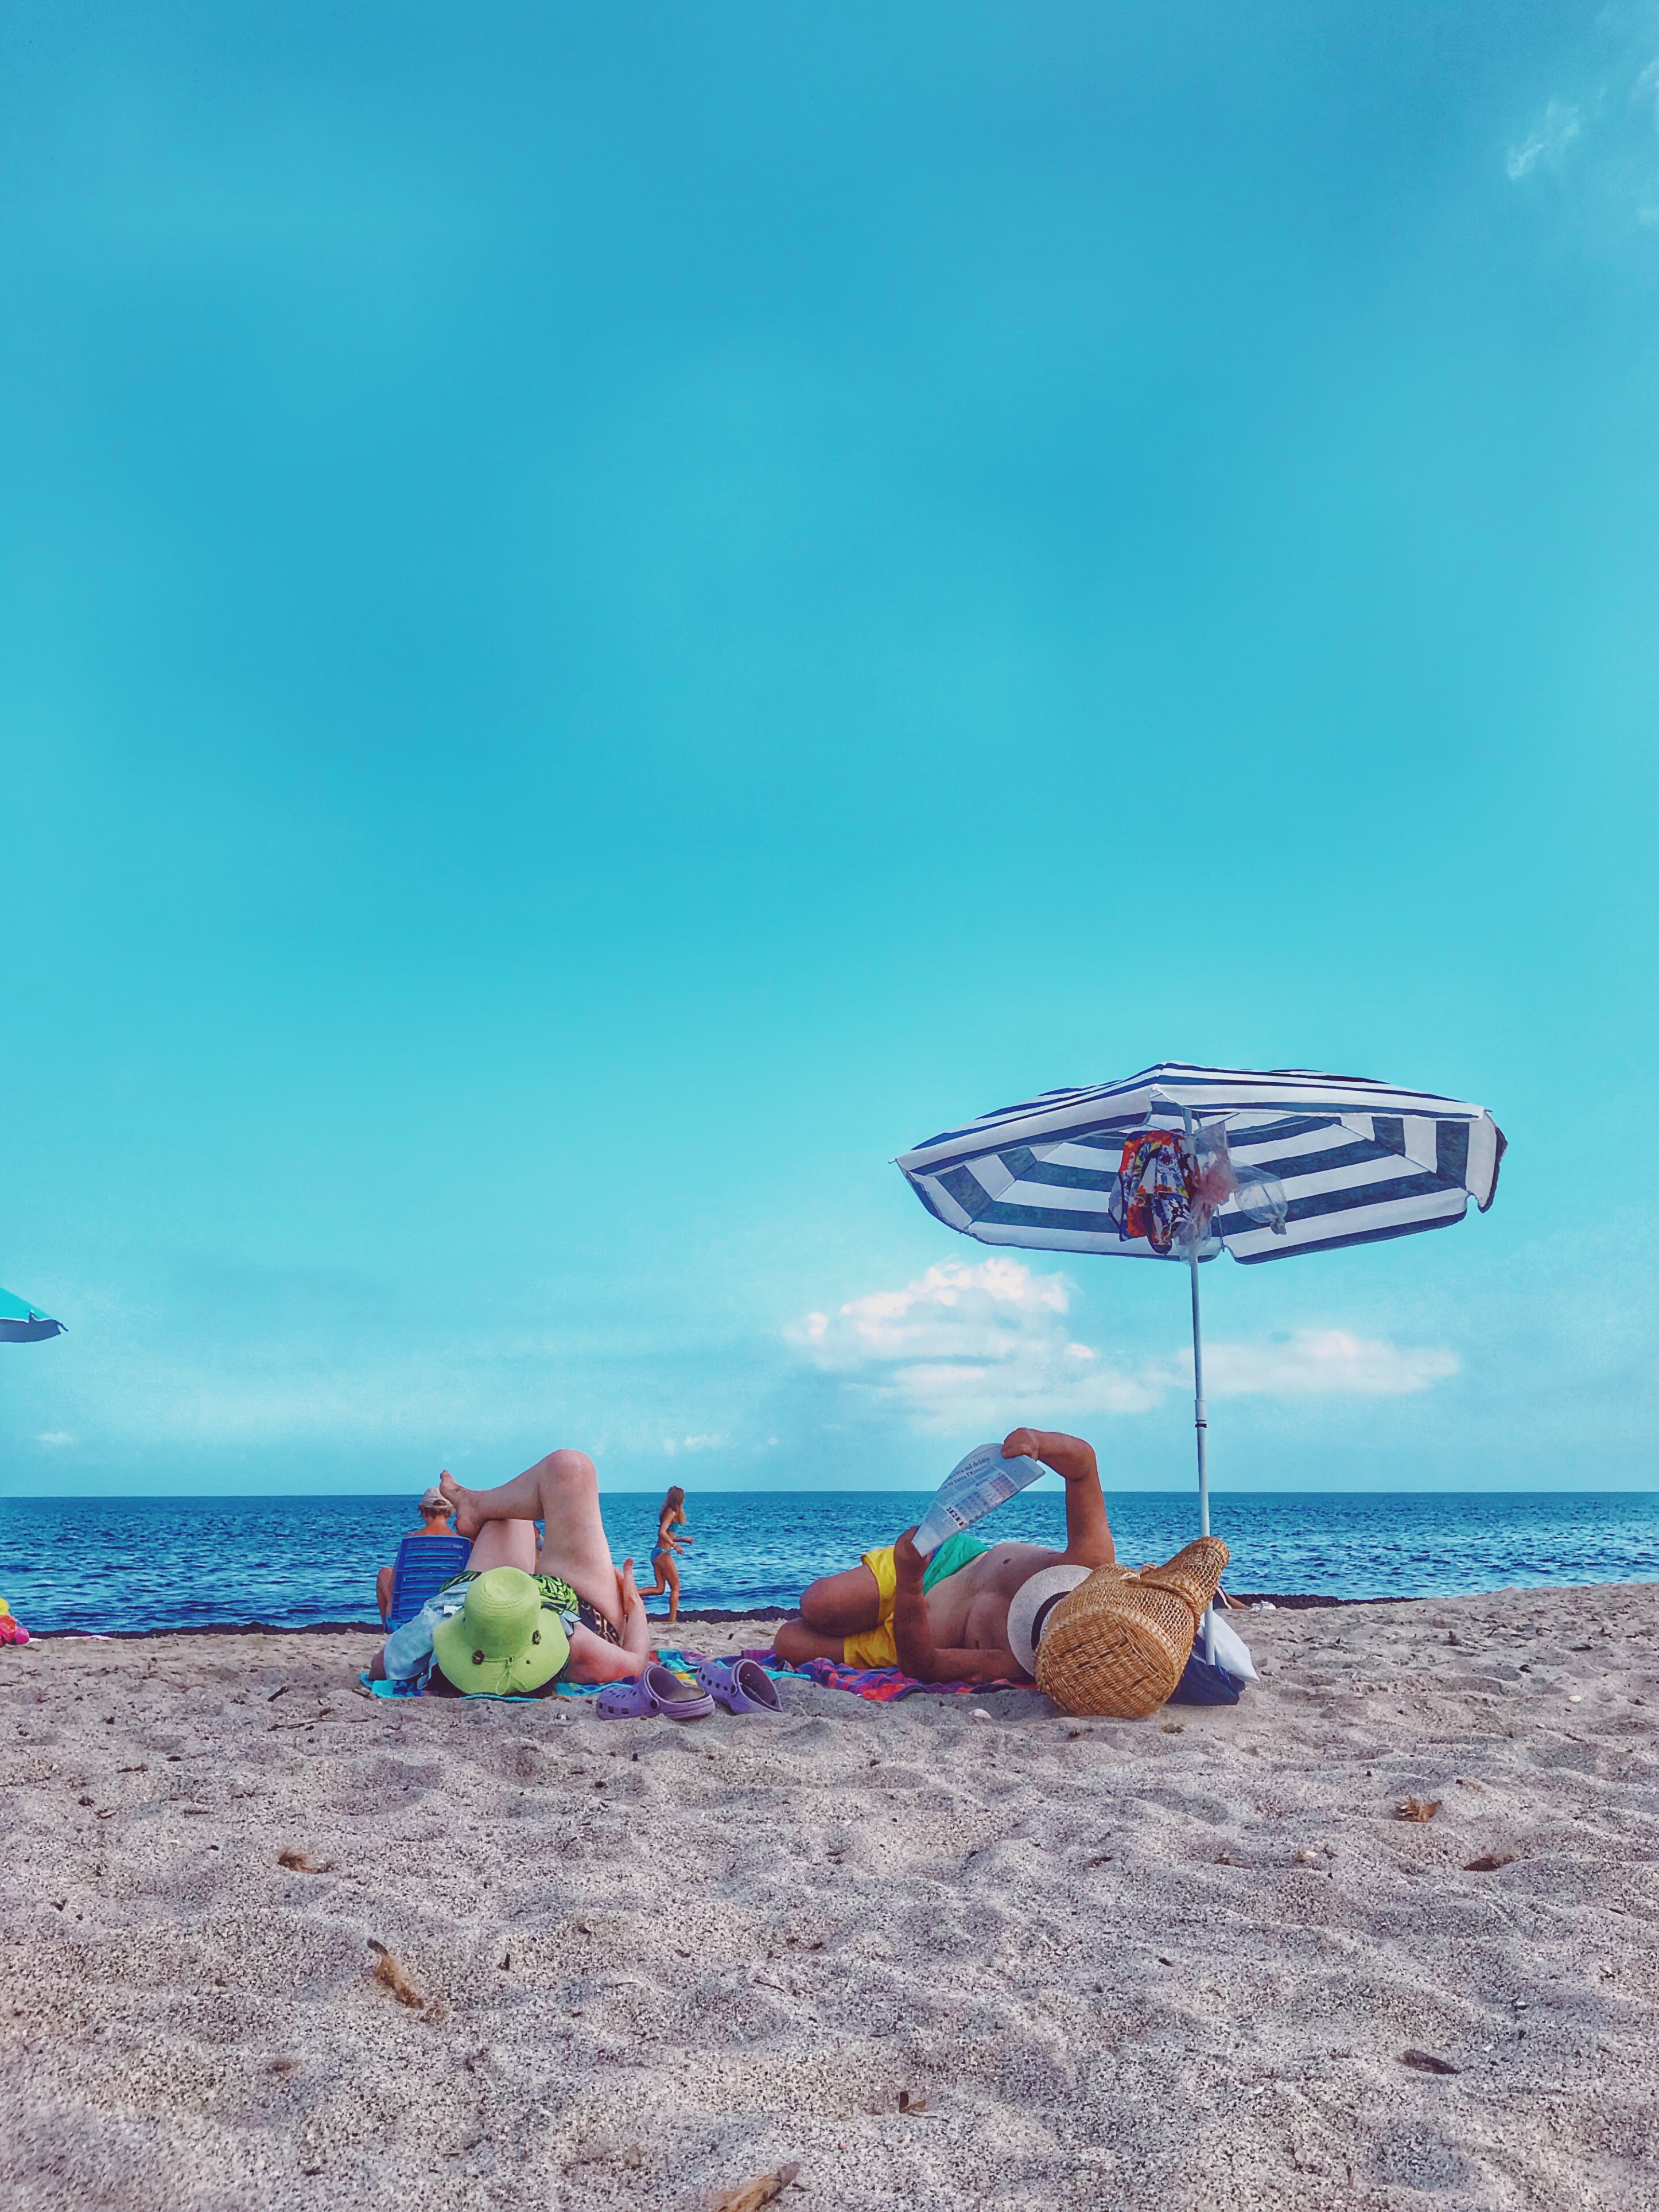
beach, blue, sky, turquoise, sea, vacation, umbrella, summer, azure, ocean, aqua, shore, tourism, horizon, sand, coast, cloud, fun, leisure, fashion accessory, coastal and oceanic landforms, sun tanning, calm, travel, tropics, caribbean, bay, holiday, furniture